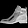
Label: Ankle boot